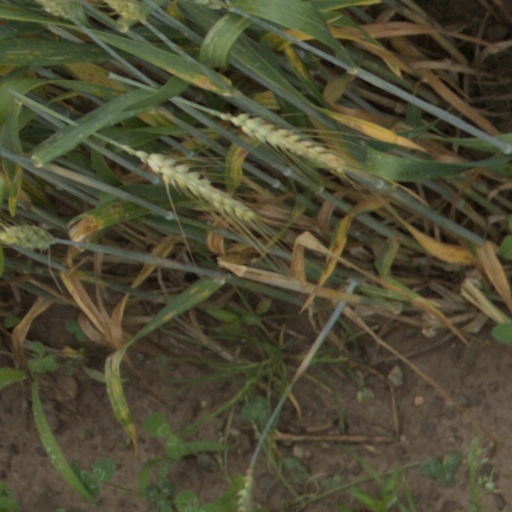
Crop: wheat